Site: brandenburg
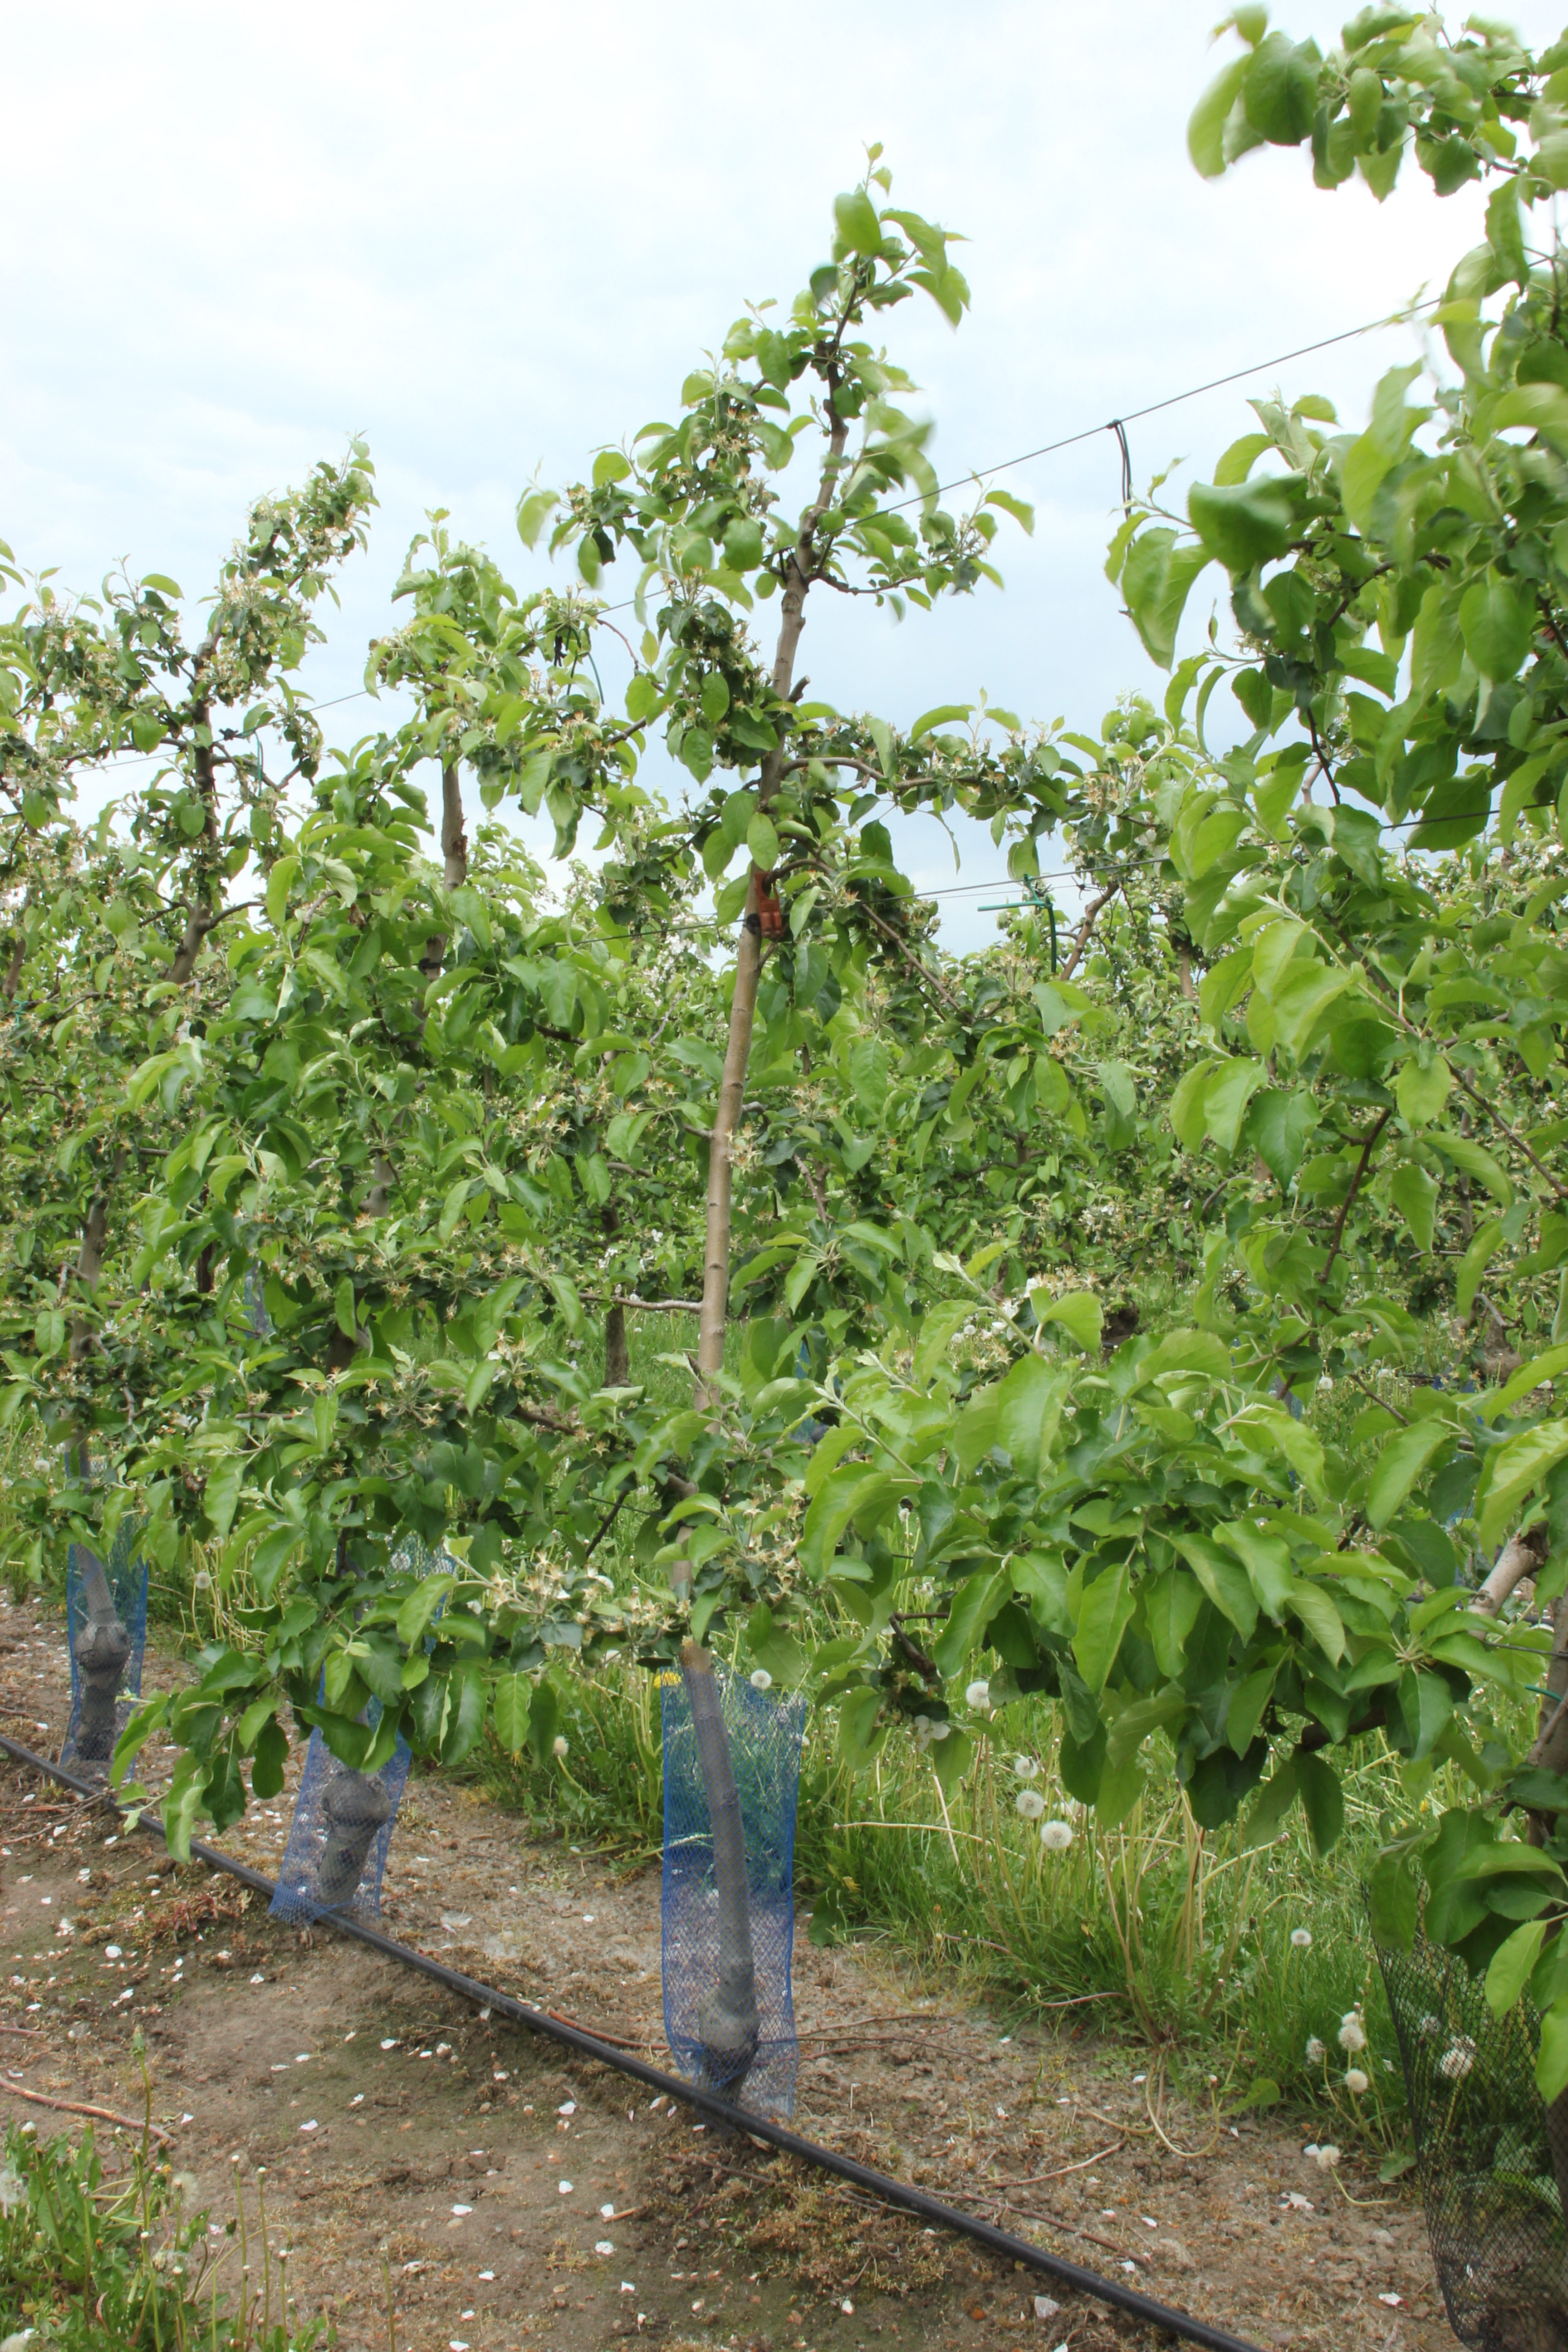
Growth stage (BBCH 67): Flowering